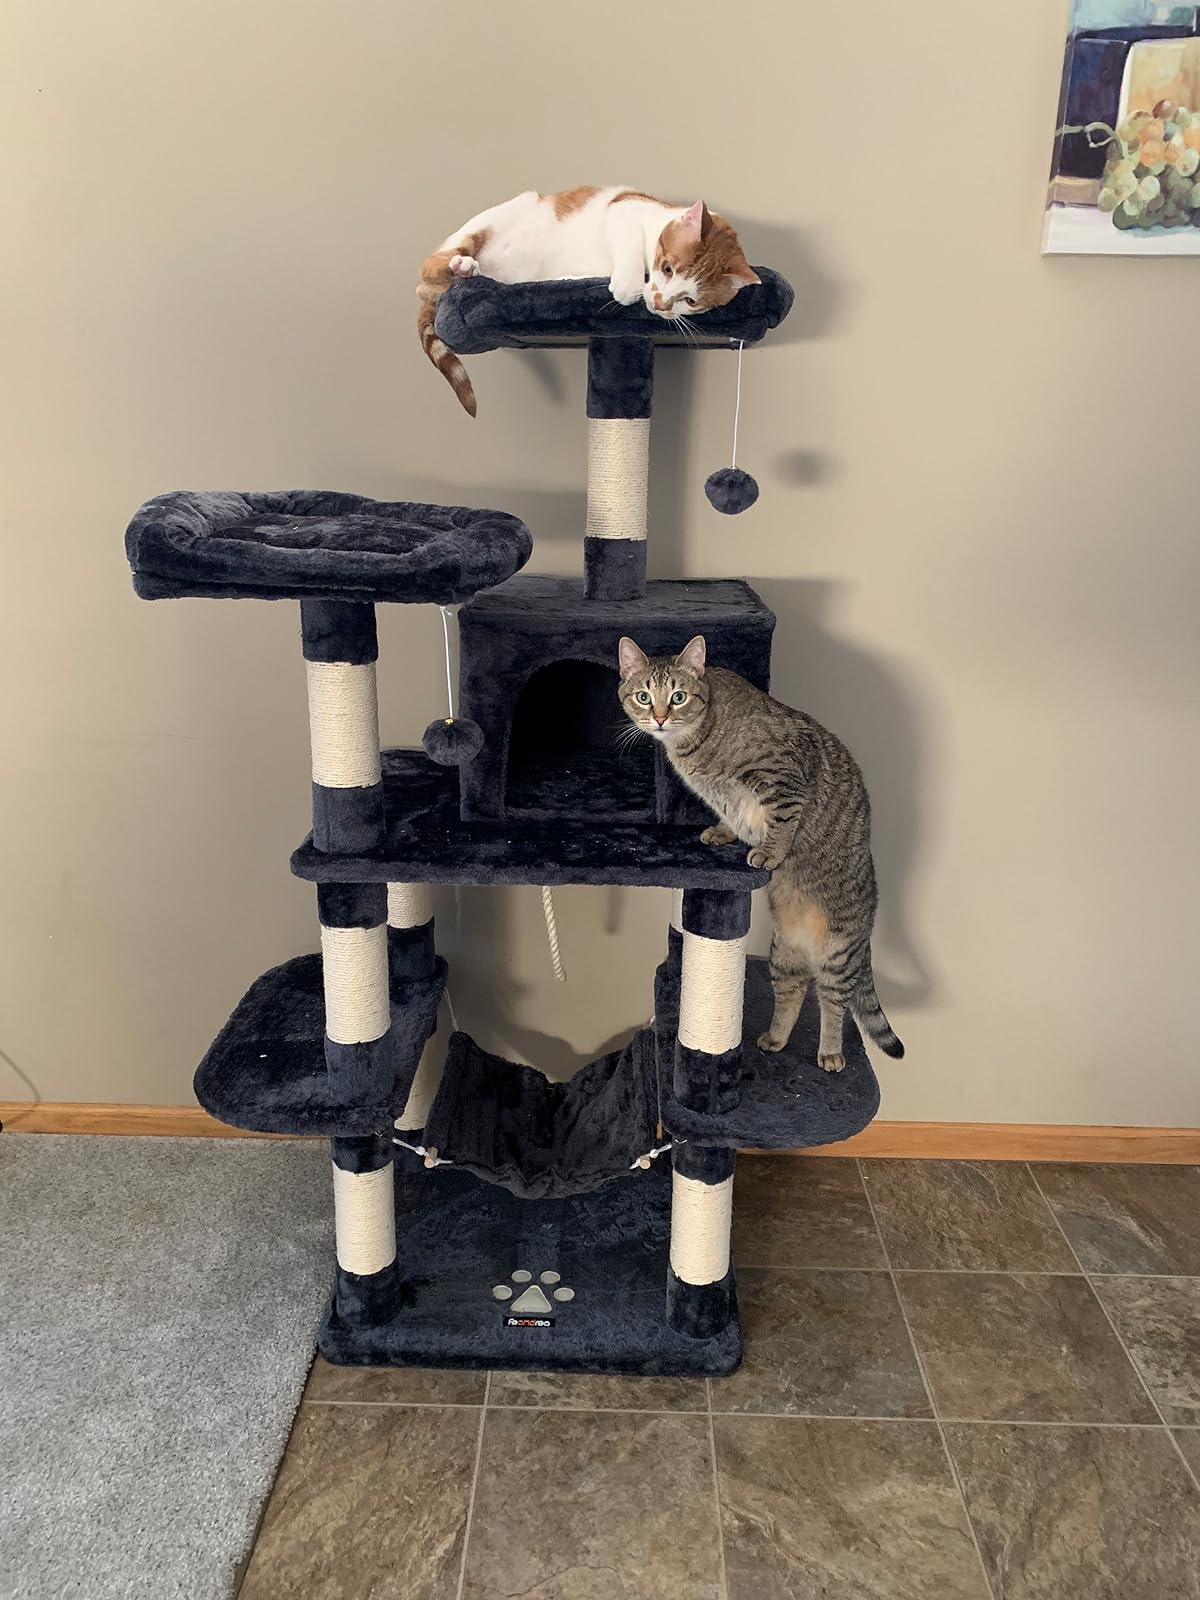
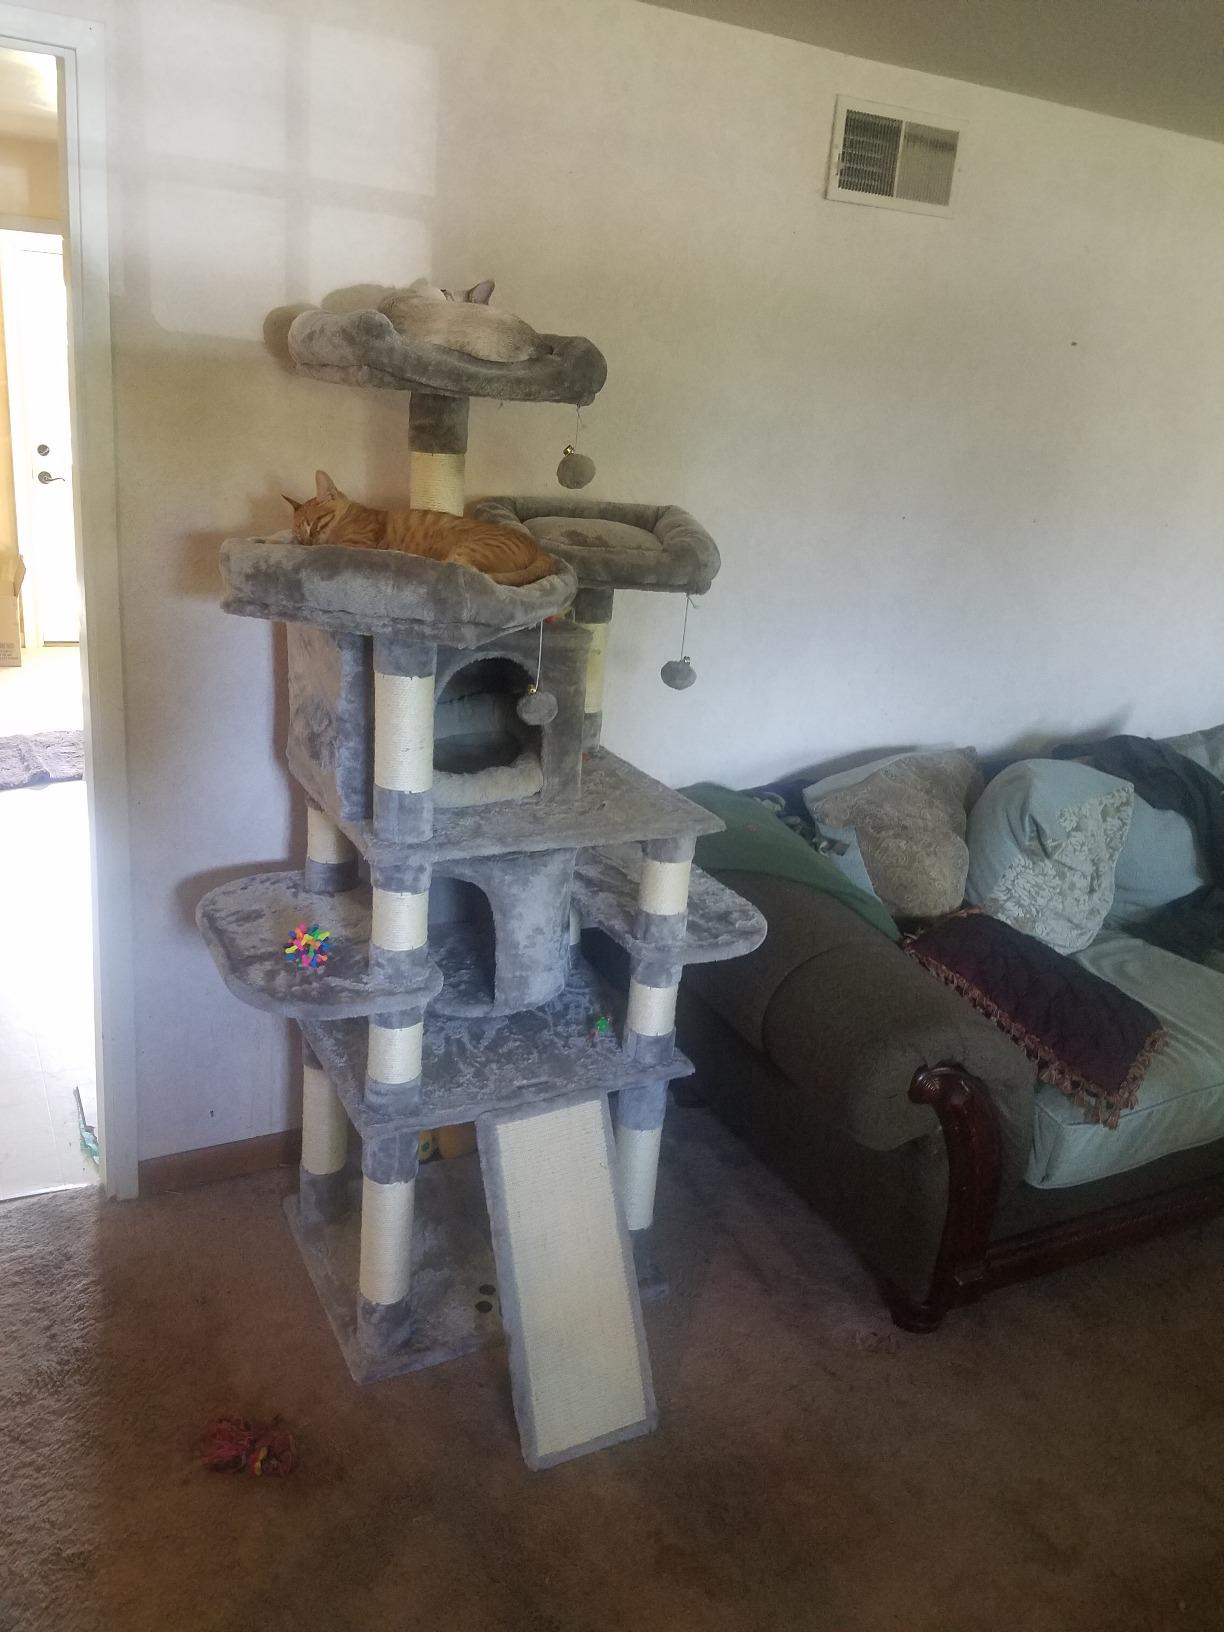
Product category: items_cat tree
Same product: no